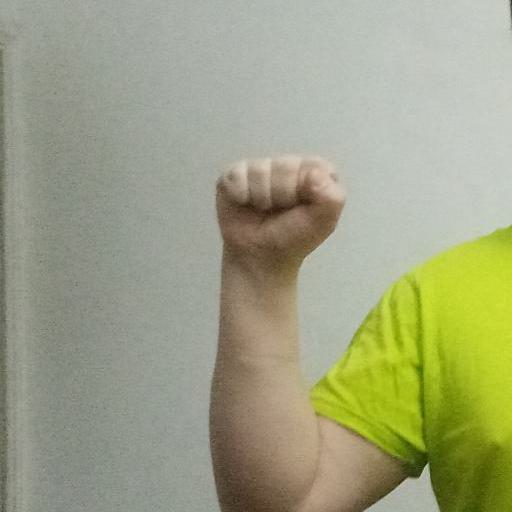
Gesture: fist